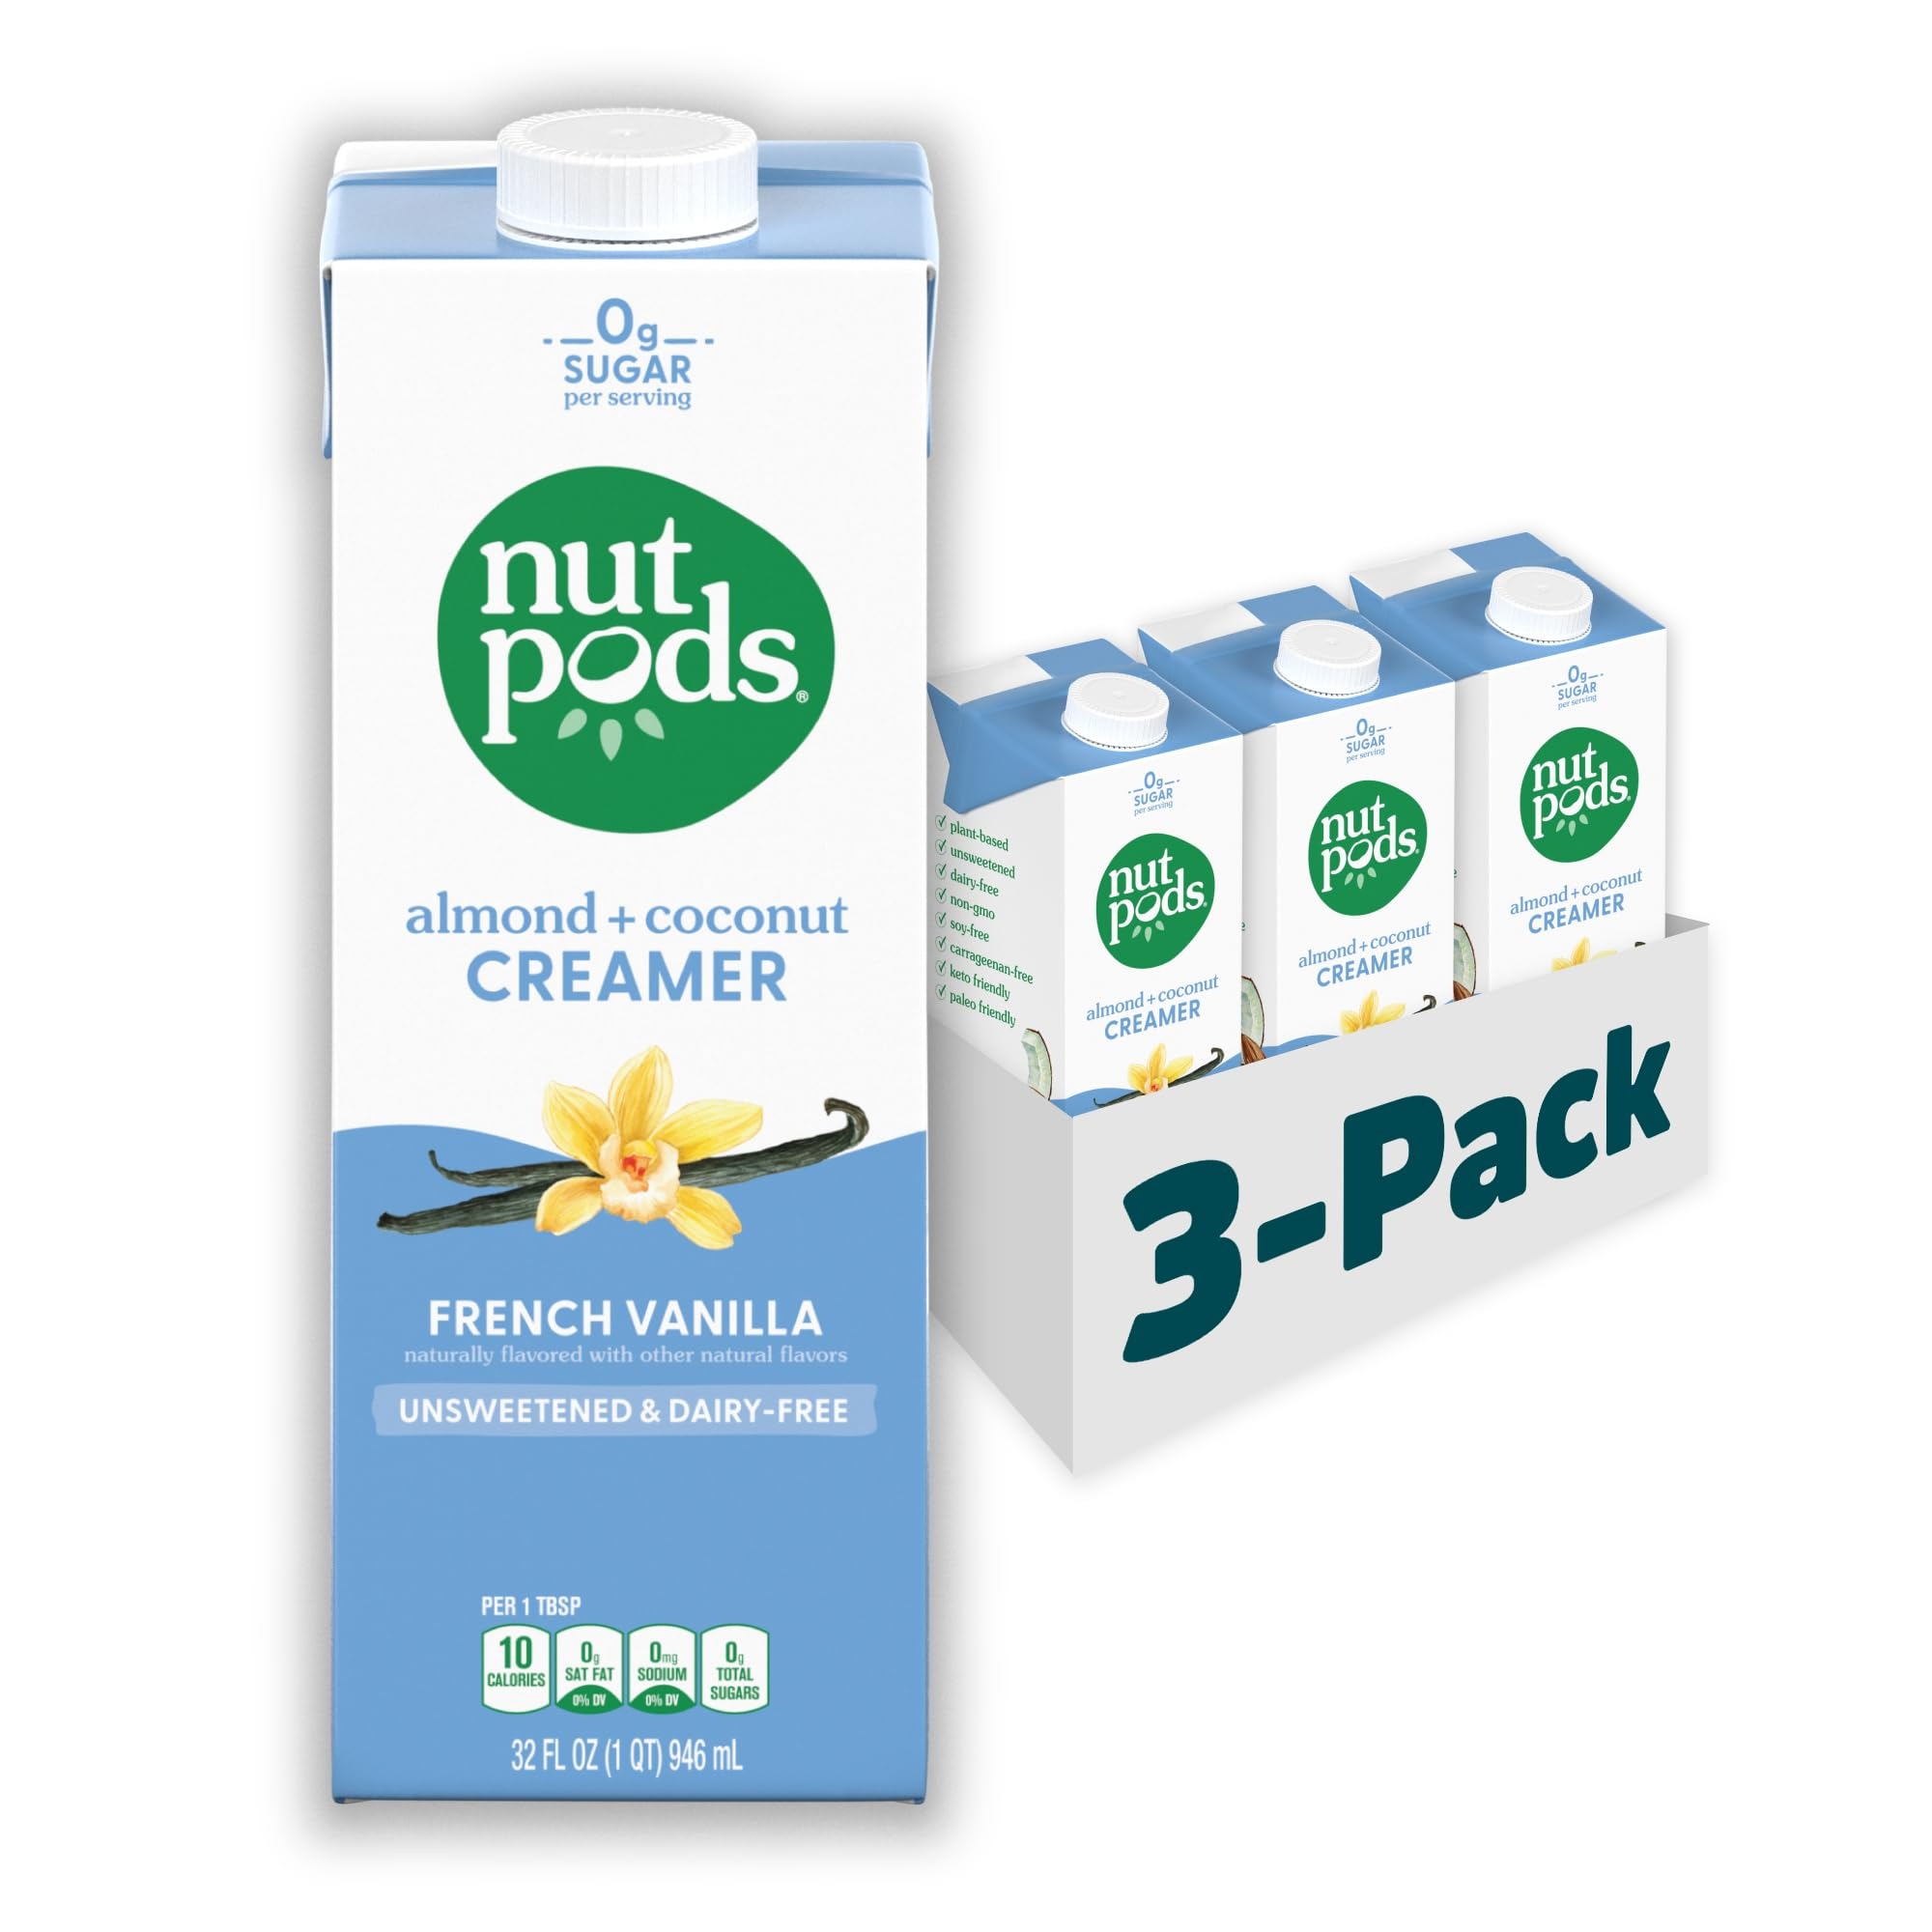
Item Name: nutpods unsweetened French Vanilla Dairy-Free Coffee Creamer - 32oz 3-Pack
Bullet Point 1: Creamy and Delicious Coffee Creamers - Enjoy the smooth, rich flavor of dairy free creamer in your coffee, without all the sugar. Our French Vanilla Creamer is a sugar free creamer for coffee in a convenient liquid creamer format.
Bullet Point 2: Zero Sugar Per Serving - nutpods sugar free coffee creamer is a rich, smooth keto coffee creamer made from almonds & coconuts with only 10 calories and zero grams of sugar per serving.  If you want coffee creamer sugar free our coconut + almond creamer for coffee is the choice.
Bullet Point 3: Whole 30 Keto Creamer For Coffee – nutpods non dairy coffee creamer is perfect for those who follow Whole 30, keto, WW, paleo, plant-based vegan creamer, vegetarian, lactose-free, and/or diabetic diets.  Coffee creamer liquid deliciousness.
Bullet Point 4: Unsweetened – nutpods French Vanilla non dairy creamer is unsweetened with no sweeteners or added sugars, for a deliciously subtle flavor that allows your coffee to shine through.
Bullet Point 5: Long Shelf Life – Our liquid coffee creamer comes as a package of 32oz shelf-stable containers that are perfect for the storing in the pantry until opened. Enjoy our delicious coconut + almond coffee creamer today.
Product Description: nutpods unsweetened French Vanilla Dairy-Free Coffee Creamer
Value: 96.0
Unit: Fl Oz

Price: 5.99